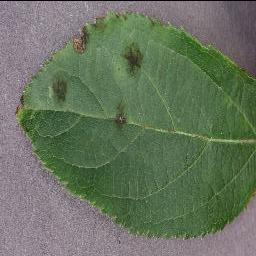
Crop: apple
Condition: scab